Portrayal of East Asians in American film and theater

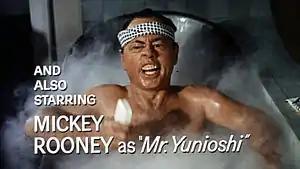
Mickey Rooney as Mr. Yunioshi in "Breakfast at Tiffany's" (1961)

"The Good Earth" (1937) is a film about Chinese farmers who struggle to survive. It was adapted by Talbot Jennings, Tess Slesinger, and Claudine West from the play by Donald Davis and Owen Davis, which was itself based on the 1931 novel "The Good Earth" by Nobel Prize-winning author Pearl S. Buck. The film was directed by Sidney Franklin, Victor Fleming (uncredited) and Gustav Machatý (uncredited).